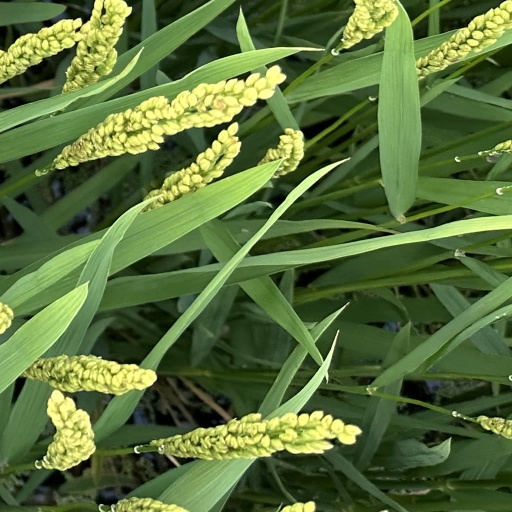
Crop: rice